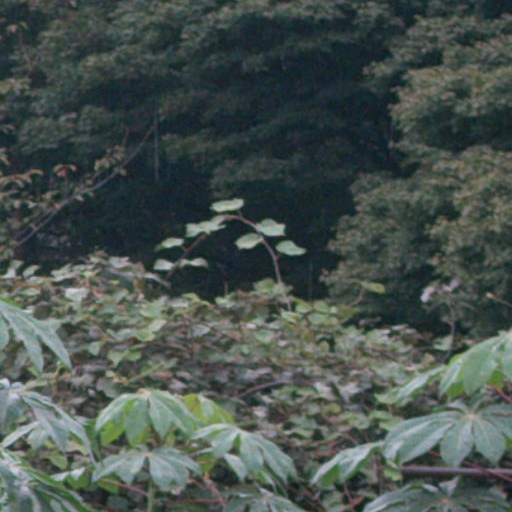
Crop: cassava